Mike Patton

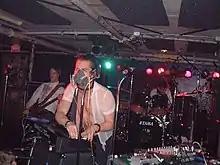
Patton performing with an elastomeric respirator (without filter cartridges attached) during a Tomahawk show in 2002

During his time in Faith No More, Patton continued to work with Mr. Bungle. His success in mainstream rock and metal ultimately helped secure Mr. Bungle a record deal with Warner Bros. The band released a self-titled album (produced by John Zorn) in 1991, and the experimental "Disco Volante" in 1995. Their final album, "California", was released in 1999. The band ceased being active following the 1999–2000 tour in support of the "California" record, although their disbandment was only officially confirmed in November 2004. Mr. Bungle reunited in 2019 with three original members (Patton, Dunn and Spruance) plus drummer Dave Lombardo and guitarist Scott Ian to re-record its first demo from 1986 "The Raging Wrath of the Easter Bunny"; the album was released on October 30, 2020.